Origins and architecture of the Taj Mahal

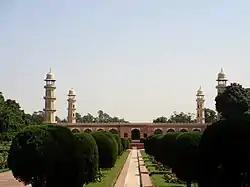
Tomb of Jahangir with minarets in Lahore, Pakistan

Humayun's tomb commissioned in 1562 AD, was one of the most direct influences on the Taj Mahal's design and was a response to the Gur-e Amir, borrowing a central dome, geometric symmetrical planning and iwan entrances, but incorporating the more specifically Indian Mughal devices of chhatris, red sandstone face work, and a 'Paradise garden' (Charbagh). Akbar's tomb c.1600 at Sikandra, Agra, retains many of the elements of Humayan's tomb but possesses no dome and reverts to a cenotaph open to the sky. A theme which was carried forward in the Itmad-Ud-Daulah's Tomb also at Agra, built between 1622 and 1628, commissioned by his daughter Nur Jahan. The Tomb of Jahangir at Shahdara (Lahore), begun in 1628 AD (1037 AH), only 4 years before the construction of the Taj and again without a dome, takes the form of a simple plinth with a minaret at each corner.